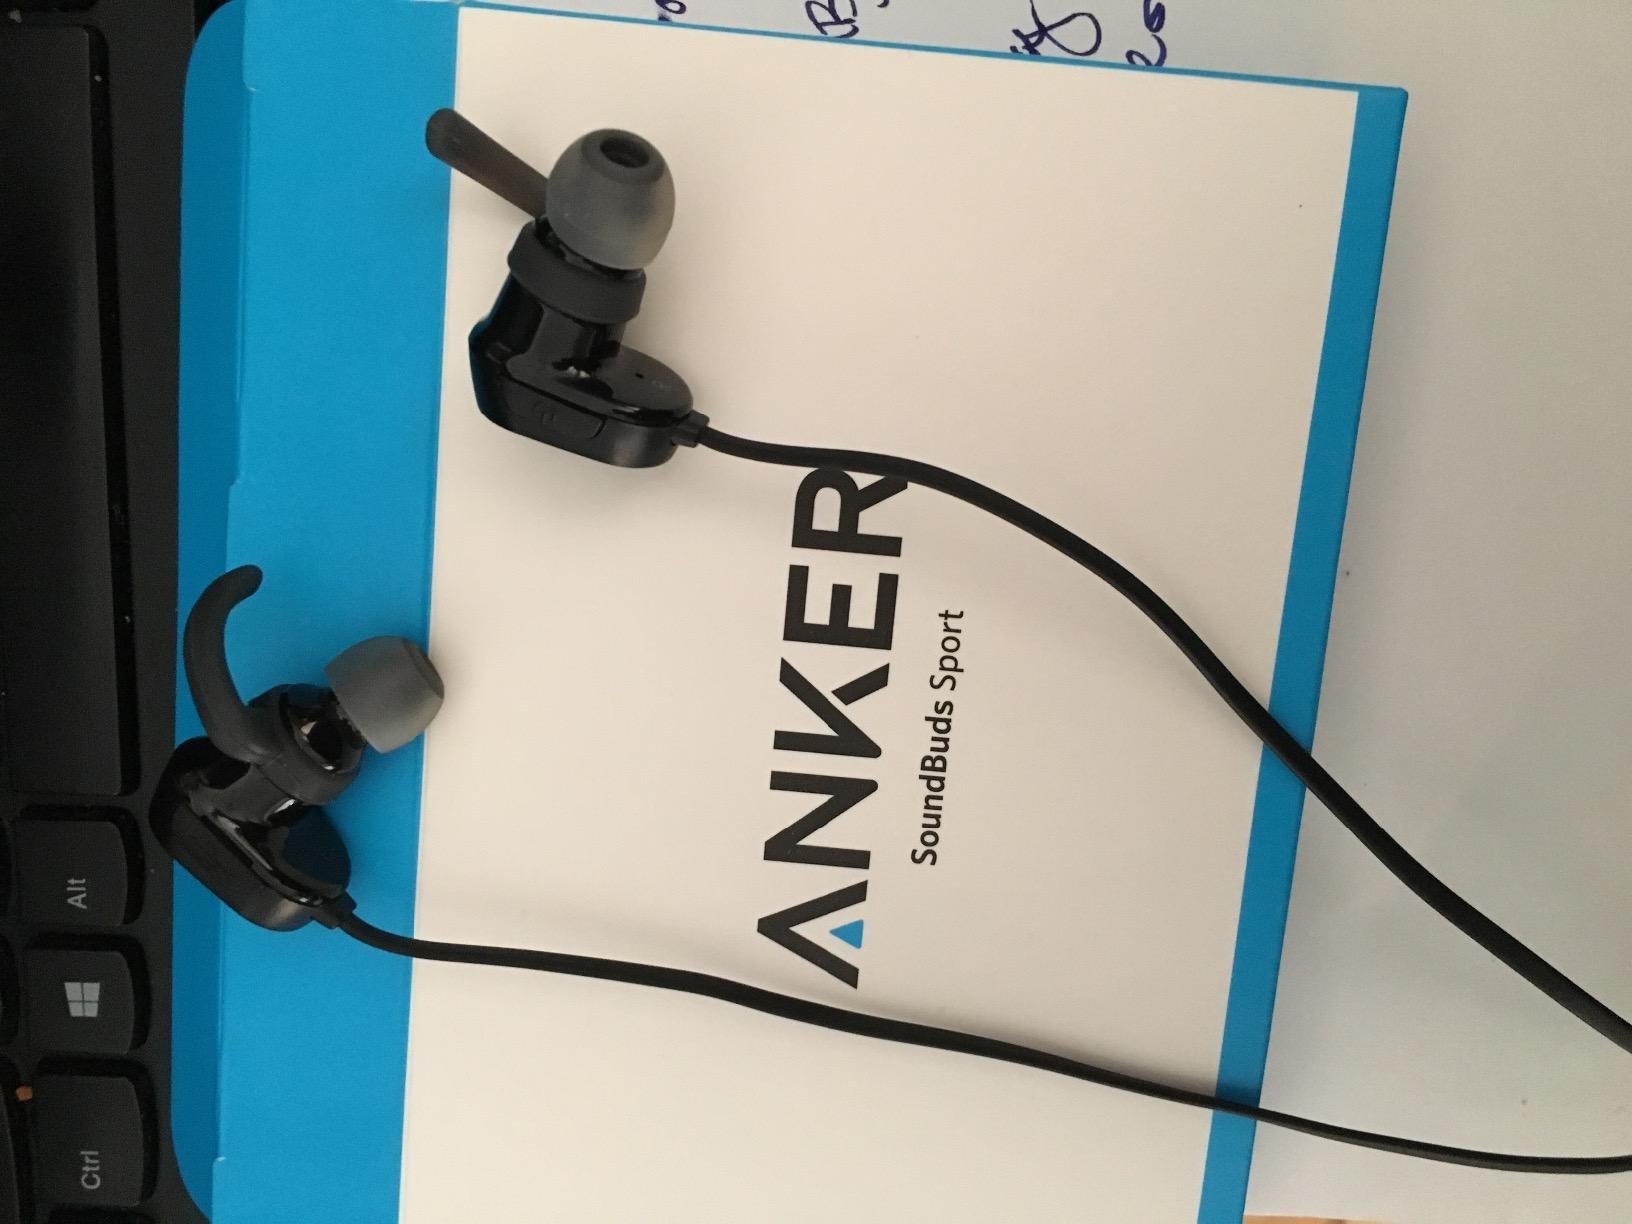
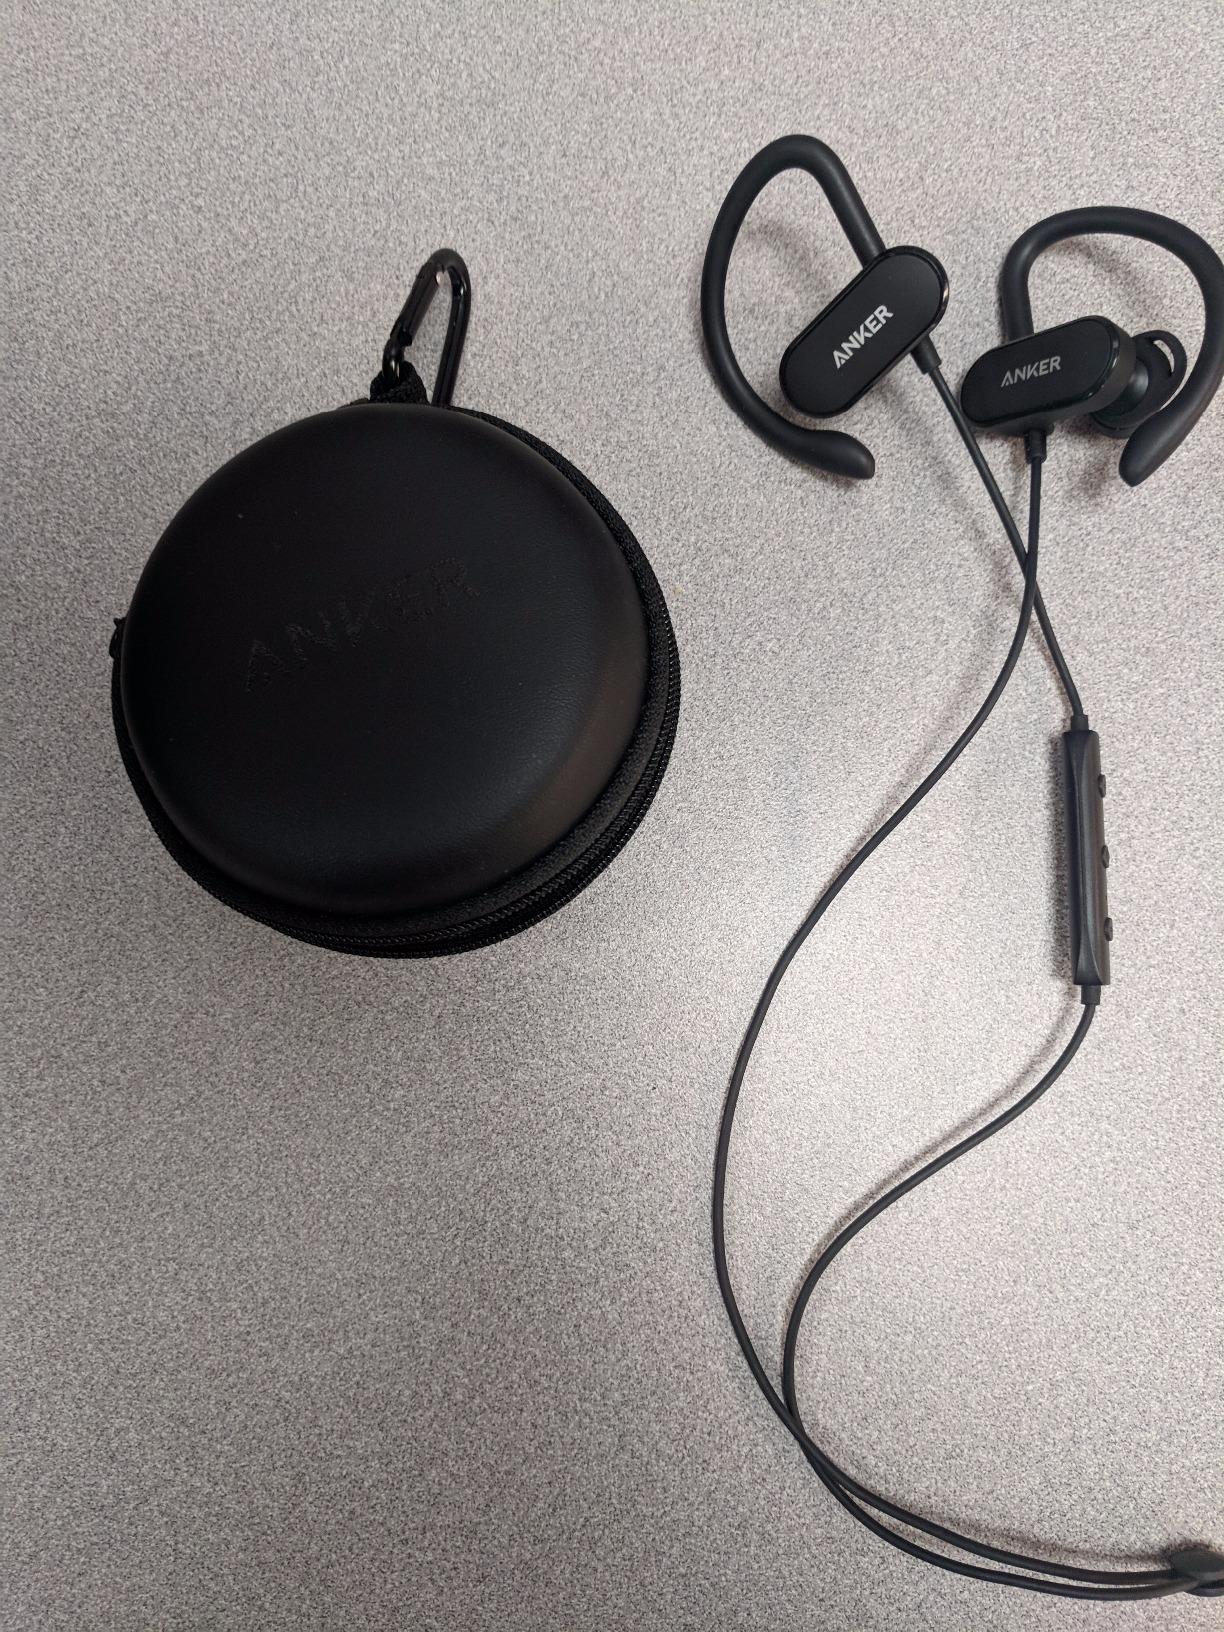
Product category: headphones
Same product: no